Kikuichō

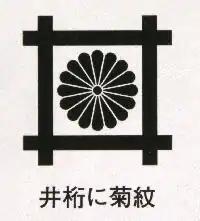
Natsume family crest displaying a chrysanthemum in a well girder

Kikuichō was originally a district of Ushigome-ku. It became part of Shinjuku-ku on March 15, 1947 with the merger of the former wards of Yotsuya-ku, Ushigome-ku, and Yodobashi-ku.